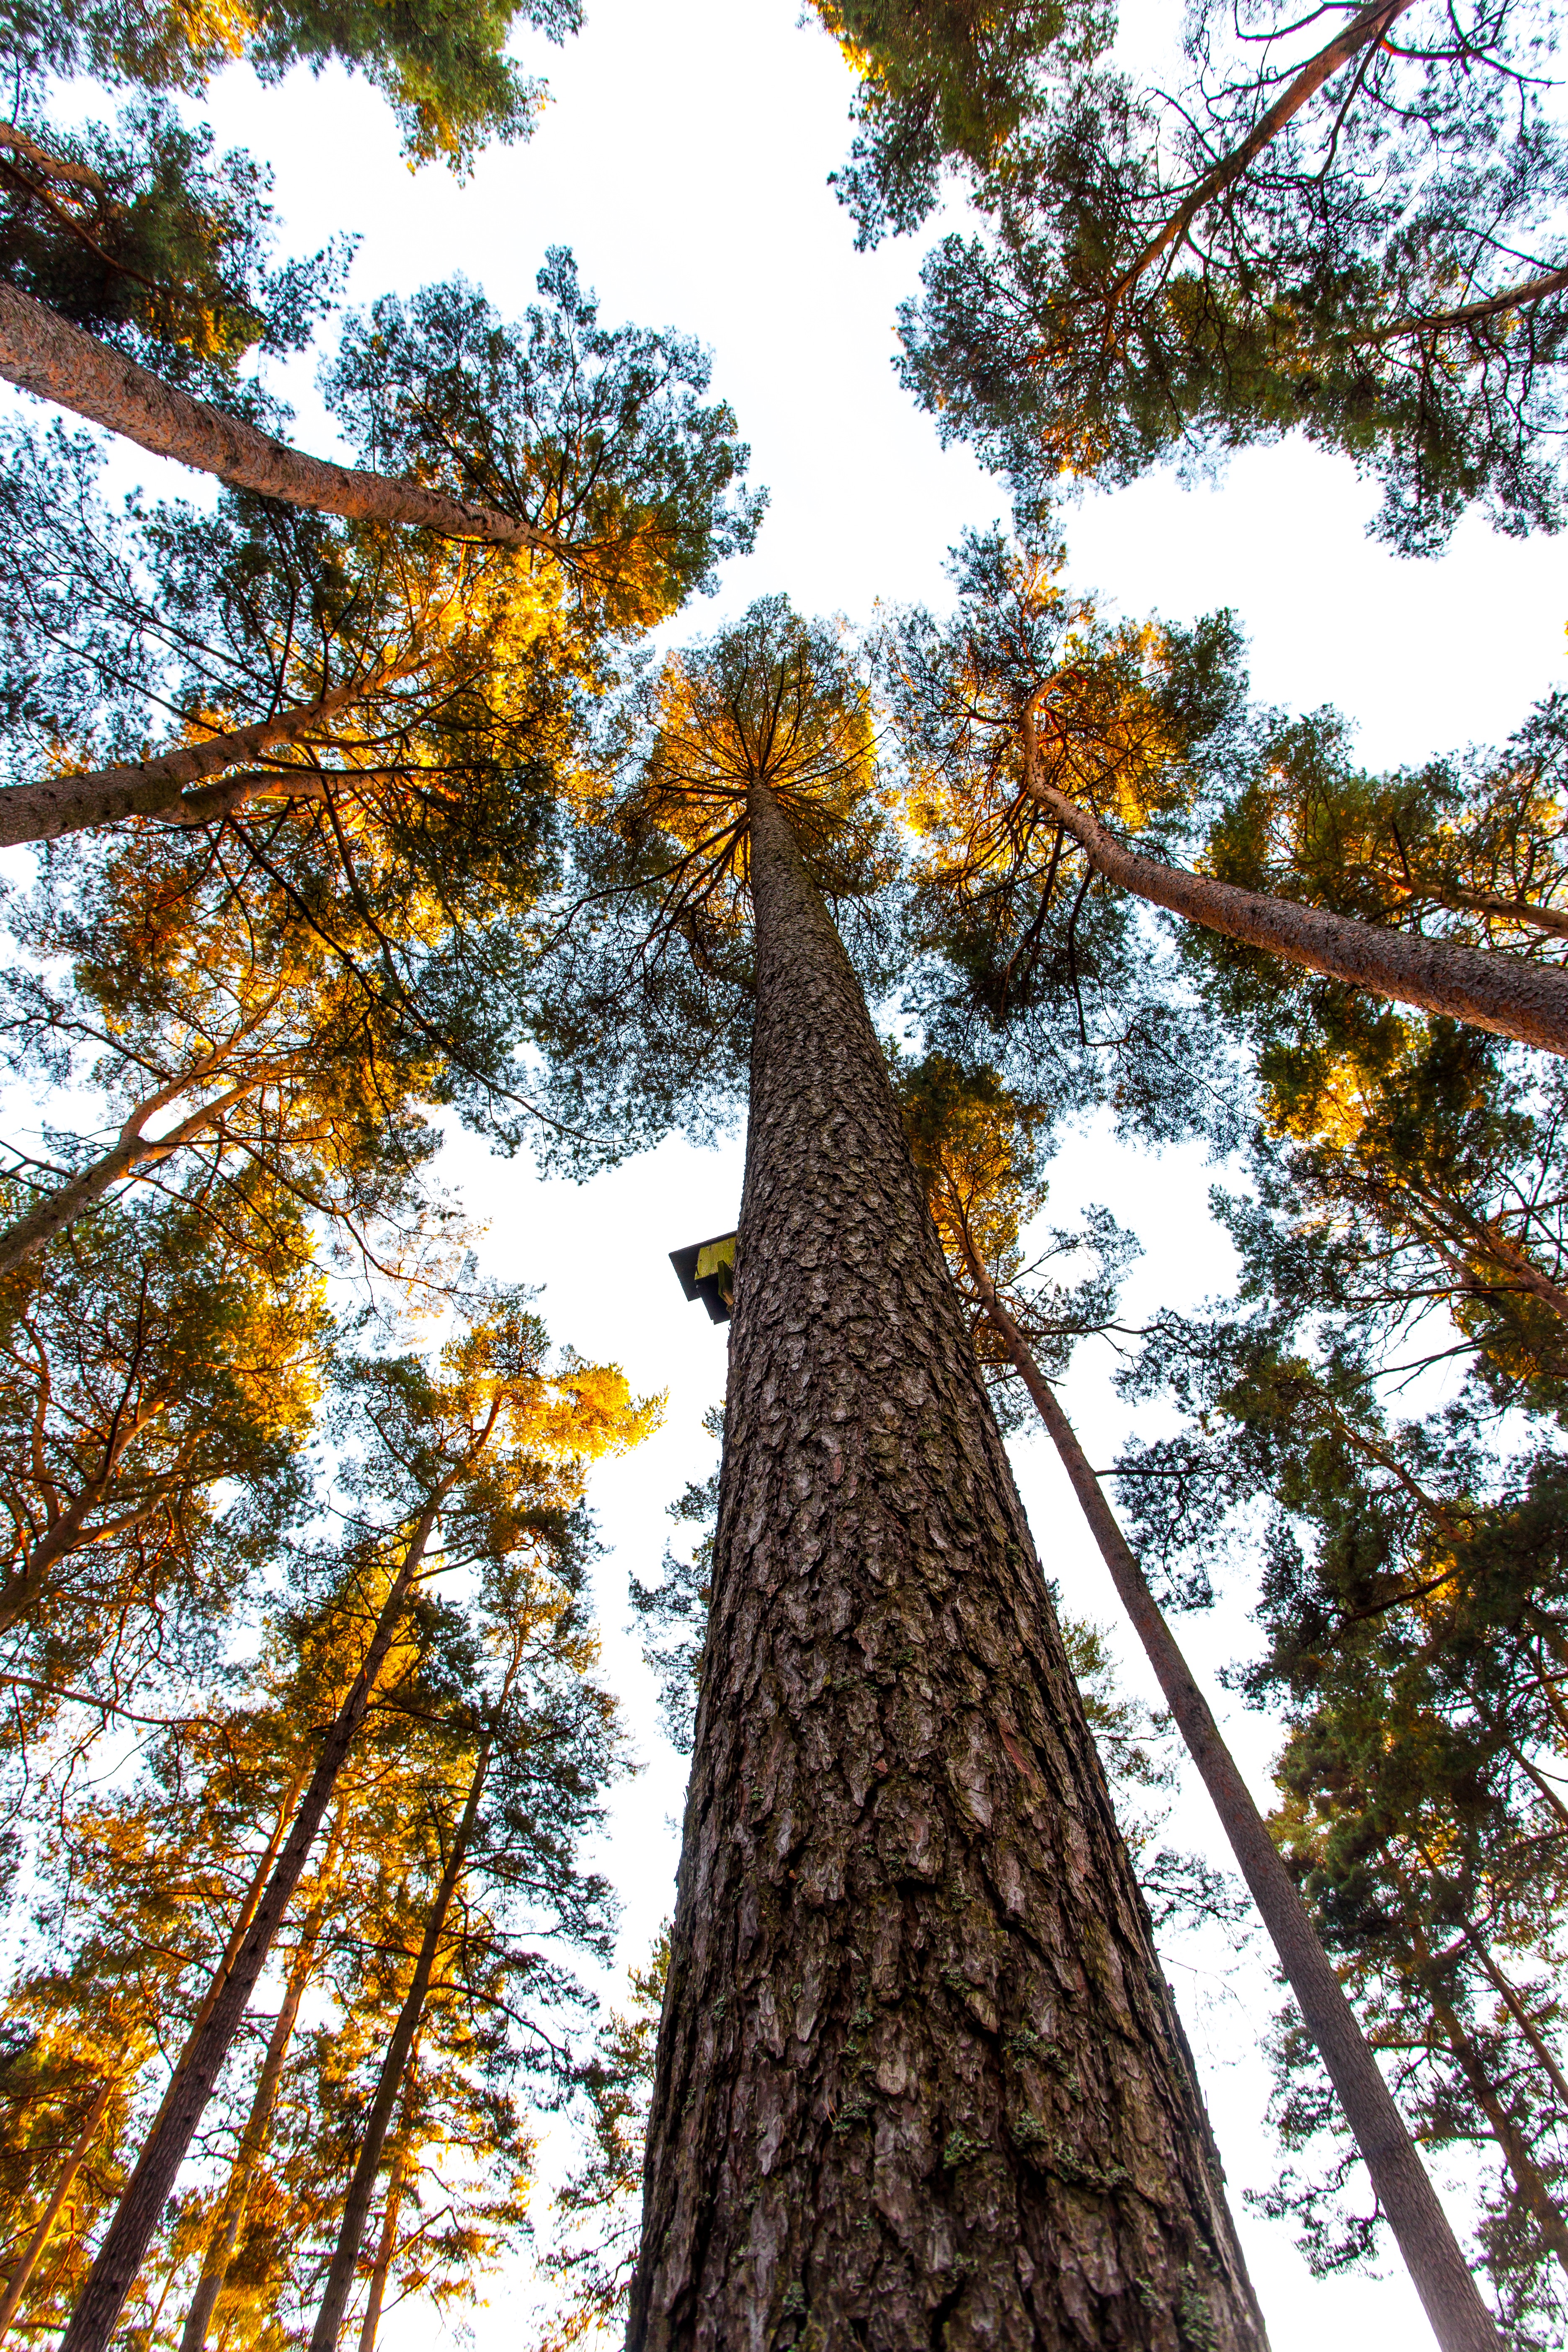
tree, forest, branch, plant, leaf, trunk, autumn, season, conifer, spruce, woodland, larch, woody plant, land plant